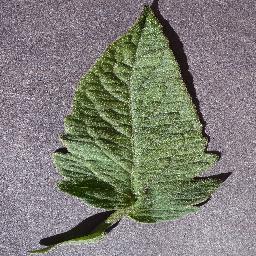
Label: Tomato___healthy